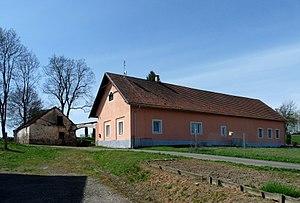
Útěchovice est une commune du district de Pelhřimov, dans la région de Vysočina, en République tchèque. Sa population s'élevait à 65 habitants en 2019.